Verdensparken

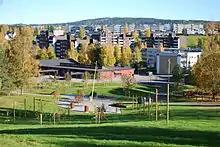
Area south of Verdensparken looking out over Gransdalen and Haugen

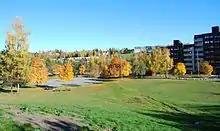
The future Verdensplassen, October 2013

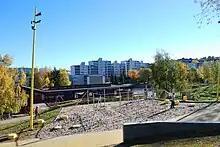
Part of the parkour course in the centre of the park

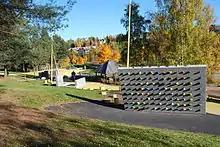
Part of the parkour course

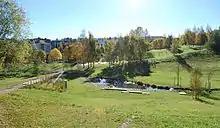
Ravine valley, stream and dam, looking south

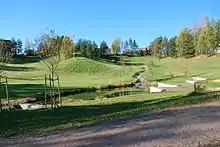
Ravine valley, stream, and dam looking west

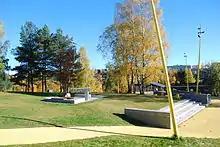
Seating area in the centre of the park

Verdensparken is a park on in Furuset, Oslo, Norway which opened in 2013 and was completed in 2014. The park reflects the population of the suburb of Furuset, where 63% of inhabitants had an ethnic origin other than Norwegian in 2009, and immigrants came from around 140 countries. In Verdensparken, there is a space to practice parkour.